Sarah Bush Lincoln

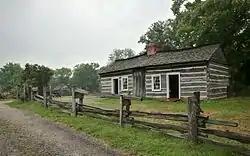
The reconstructed "Lincoln Log Cabin" was the home of Thomas Lincoln and Sarah Bush Johnston Lincoln in Illinois.

Thomas sold his Indiana land early in 1830 and with Sarah moved first to Macon County, Illinois, and eventually to Coles County in 1831. The homestead site on Goosenest Prairie, about south of Charleston, Illinois, is preserved as the Lincoln Log Cabin State Historic Site.